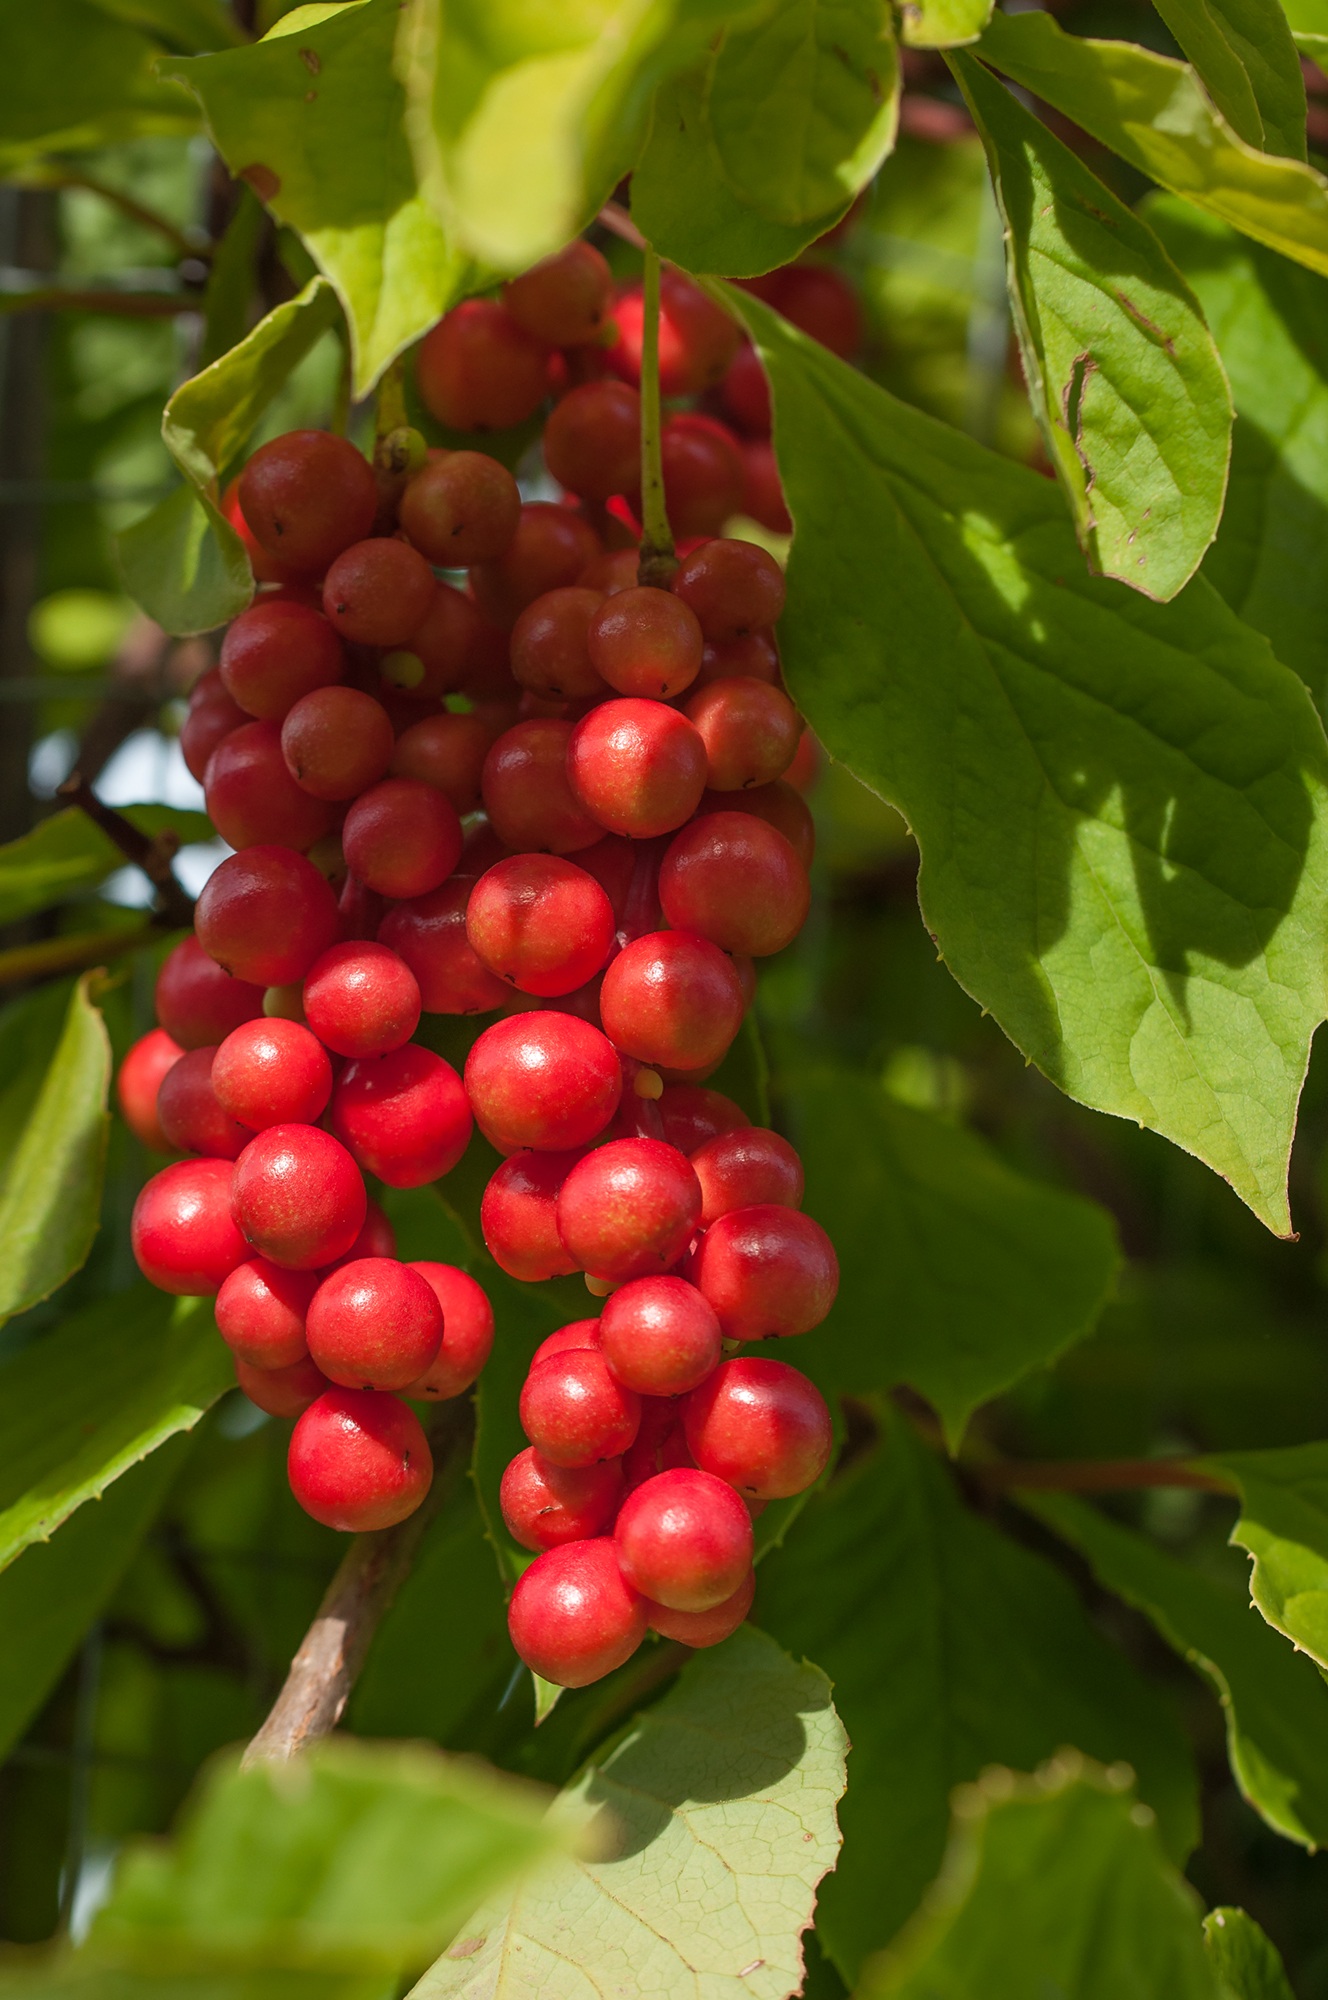
nature, plant, fruit, berry, flower, food, produce, botany, garden, healthy, close, eat, flora, delicious, shrub, fruits, vitamins, edible, bless you, vegetable garden, flowering plant, ripening process, vital berry, land plant, schisandra